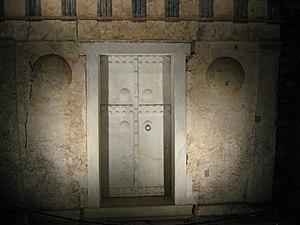
Alexandre IV, connu aussi sous le nom d'Alexandre Aigos, né en août 323 av. J.-C. à Babylone, mort assassiné en 310 av. J.-C., est le fils posthume et légitime d'Alexandre le Grand. Il est hypothétiquement roi de Macédoine, roi d'Asie et pharaon d'Égypte de sa naissance jusqu'à sa mort. Il est assassiné avec sa mère sur ordre de Cassandre en 310 dans le contexte des guerres des diadoques.